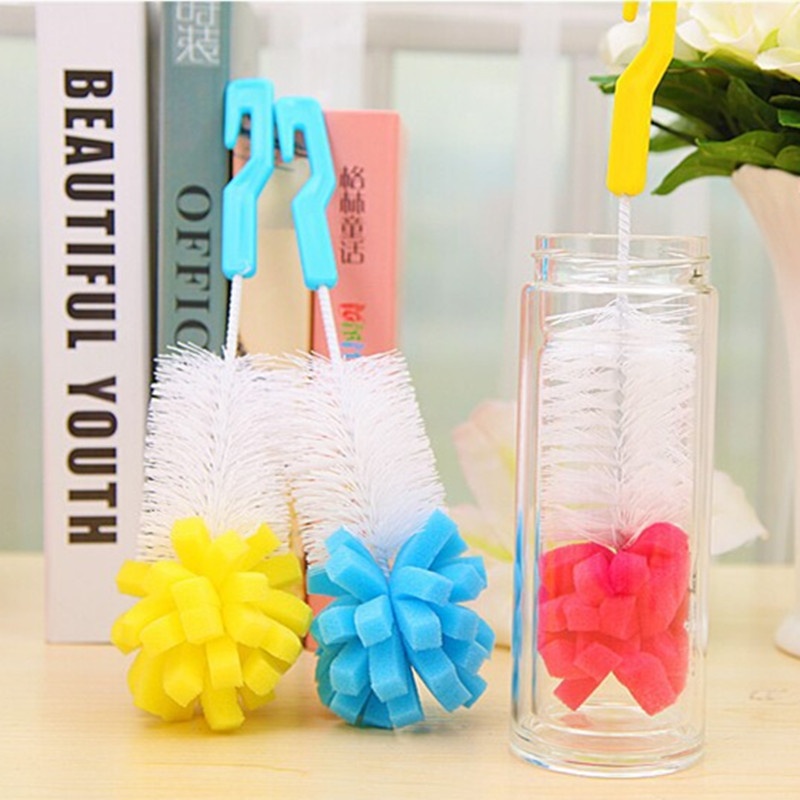
Baby Bottle Brushes Nipple Brushes Spout Tube Teat
Usage: Baby Bottle Age Range: 7-9Y Age Range: 13-18M Age Range: 2-3Y Age Range: 4-6M Age Range: 7-9M Age Range: 19-24M Age Range: 13-14Y Age Range: >14Y Age Range: 10-12M Age Range: 4-6Y Age Range: 10-12Y Age Range: 0-3M Style: Sponge Packing: Single loaded Dimensions: 25cm*5cm Model Number: ZJ2016101707 Material: Plastic Size: 25cm*5cm
Brand: Quartz
Category: Baby & Toddler > Nursing & Feeding > Breast Pump Accessories > Cleaning Brushes & Wipes